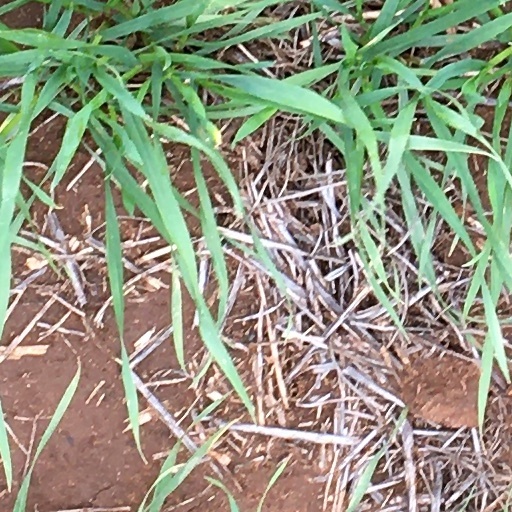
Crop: wheat